Dahlia in Bloom

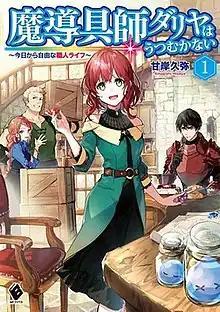
Cover of the first light novel volume

is a Japanese light novel series written by Hisaya Amagishi. The series originated on the Shōsetsuka ni Narō website in April 2018, before being published in print with illustrations by Kei by Media Factory beginning in October 2018. Ten volumes have been released. Two manga adaptations, illustrated by Kamada and Megumi Sumikawa, began serialization in the "Comp Ace" magazine and "Mag Comi" website in April 2019. The first series completed serialization in February 2020 with its chapters collected into two volumes, whereas the second series, titled "Magic Artisan Dahlia Wilts No More", has been published in six volumes. An anime television series adaptation produced by Typhoon Graphics and Imagica Infos aired from July to September 2024.